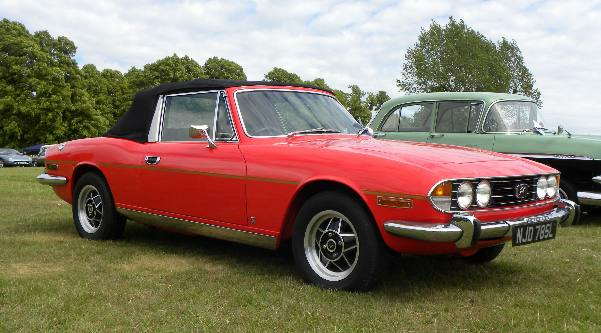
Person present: No